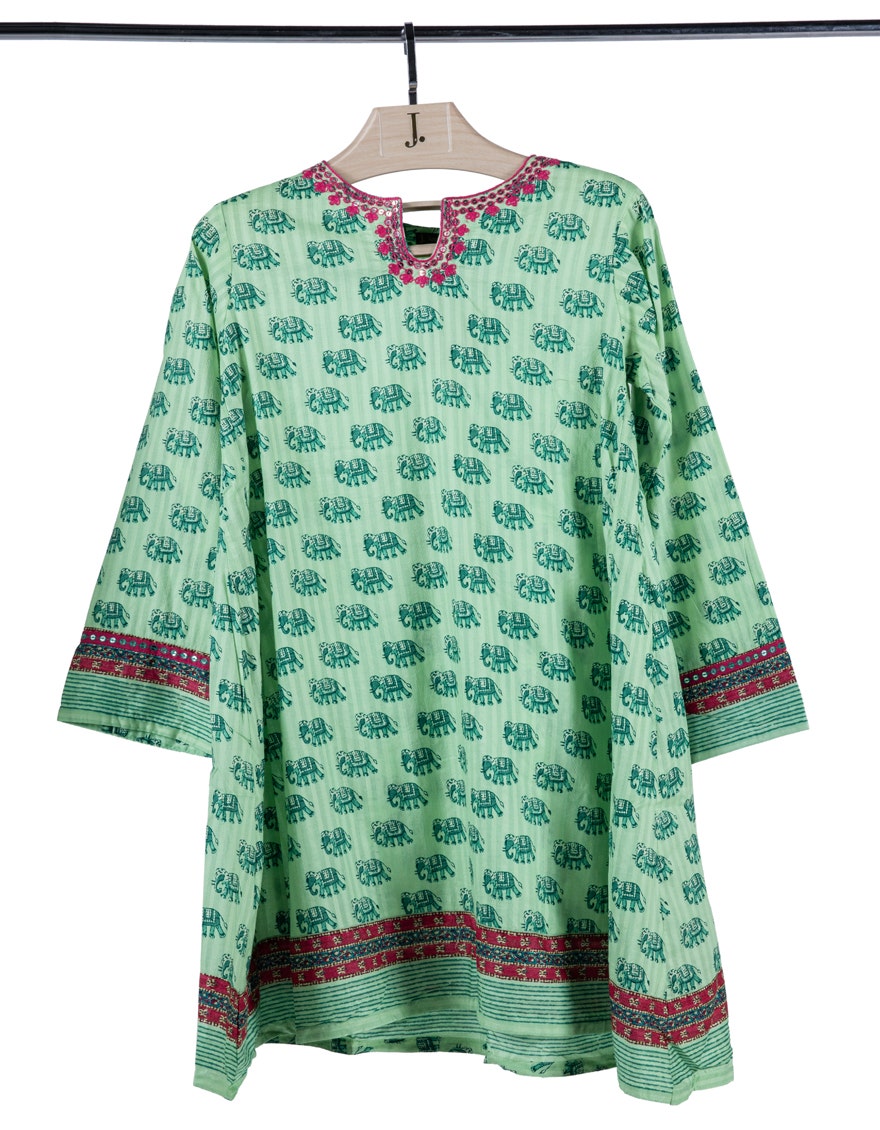
green multi kalpana tunic top